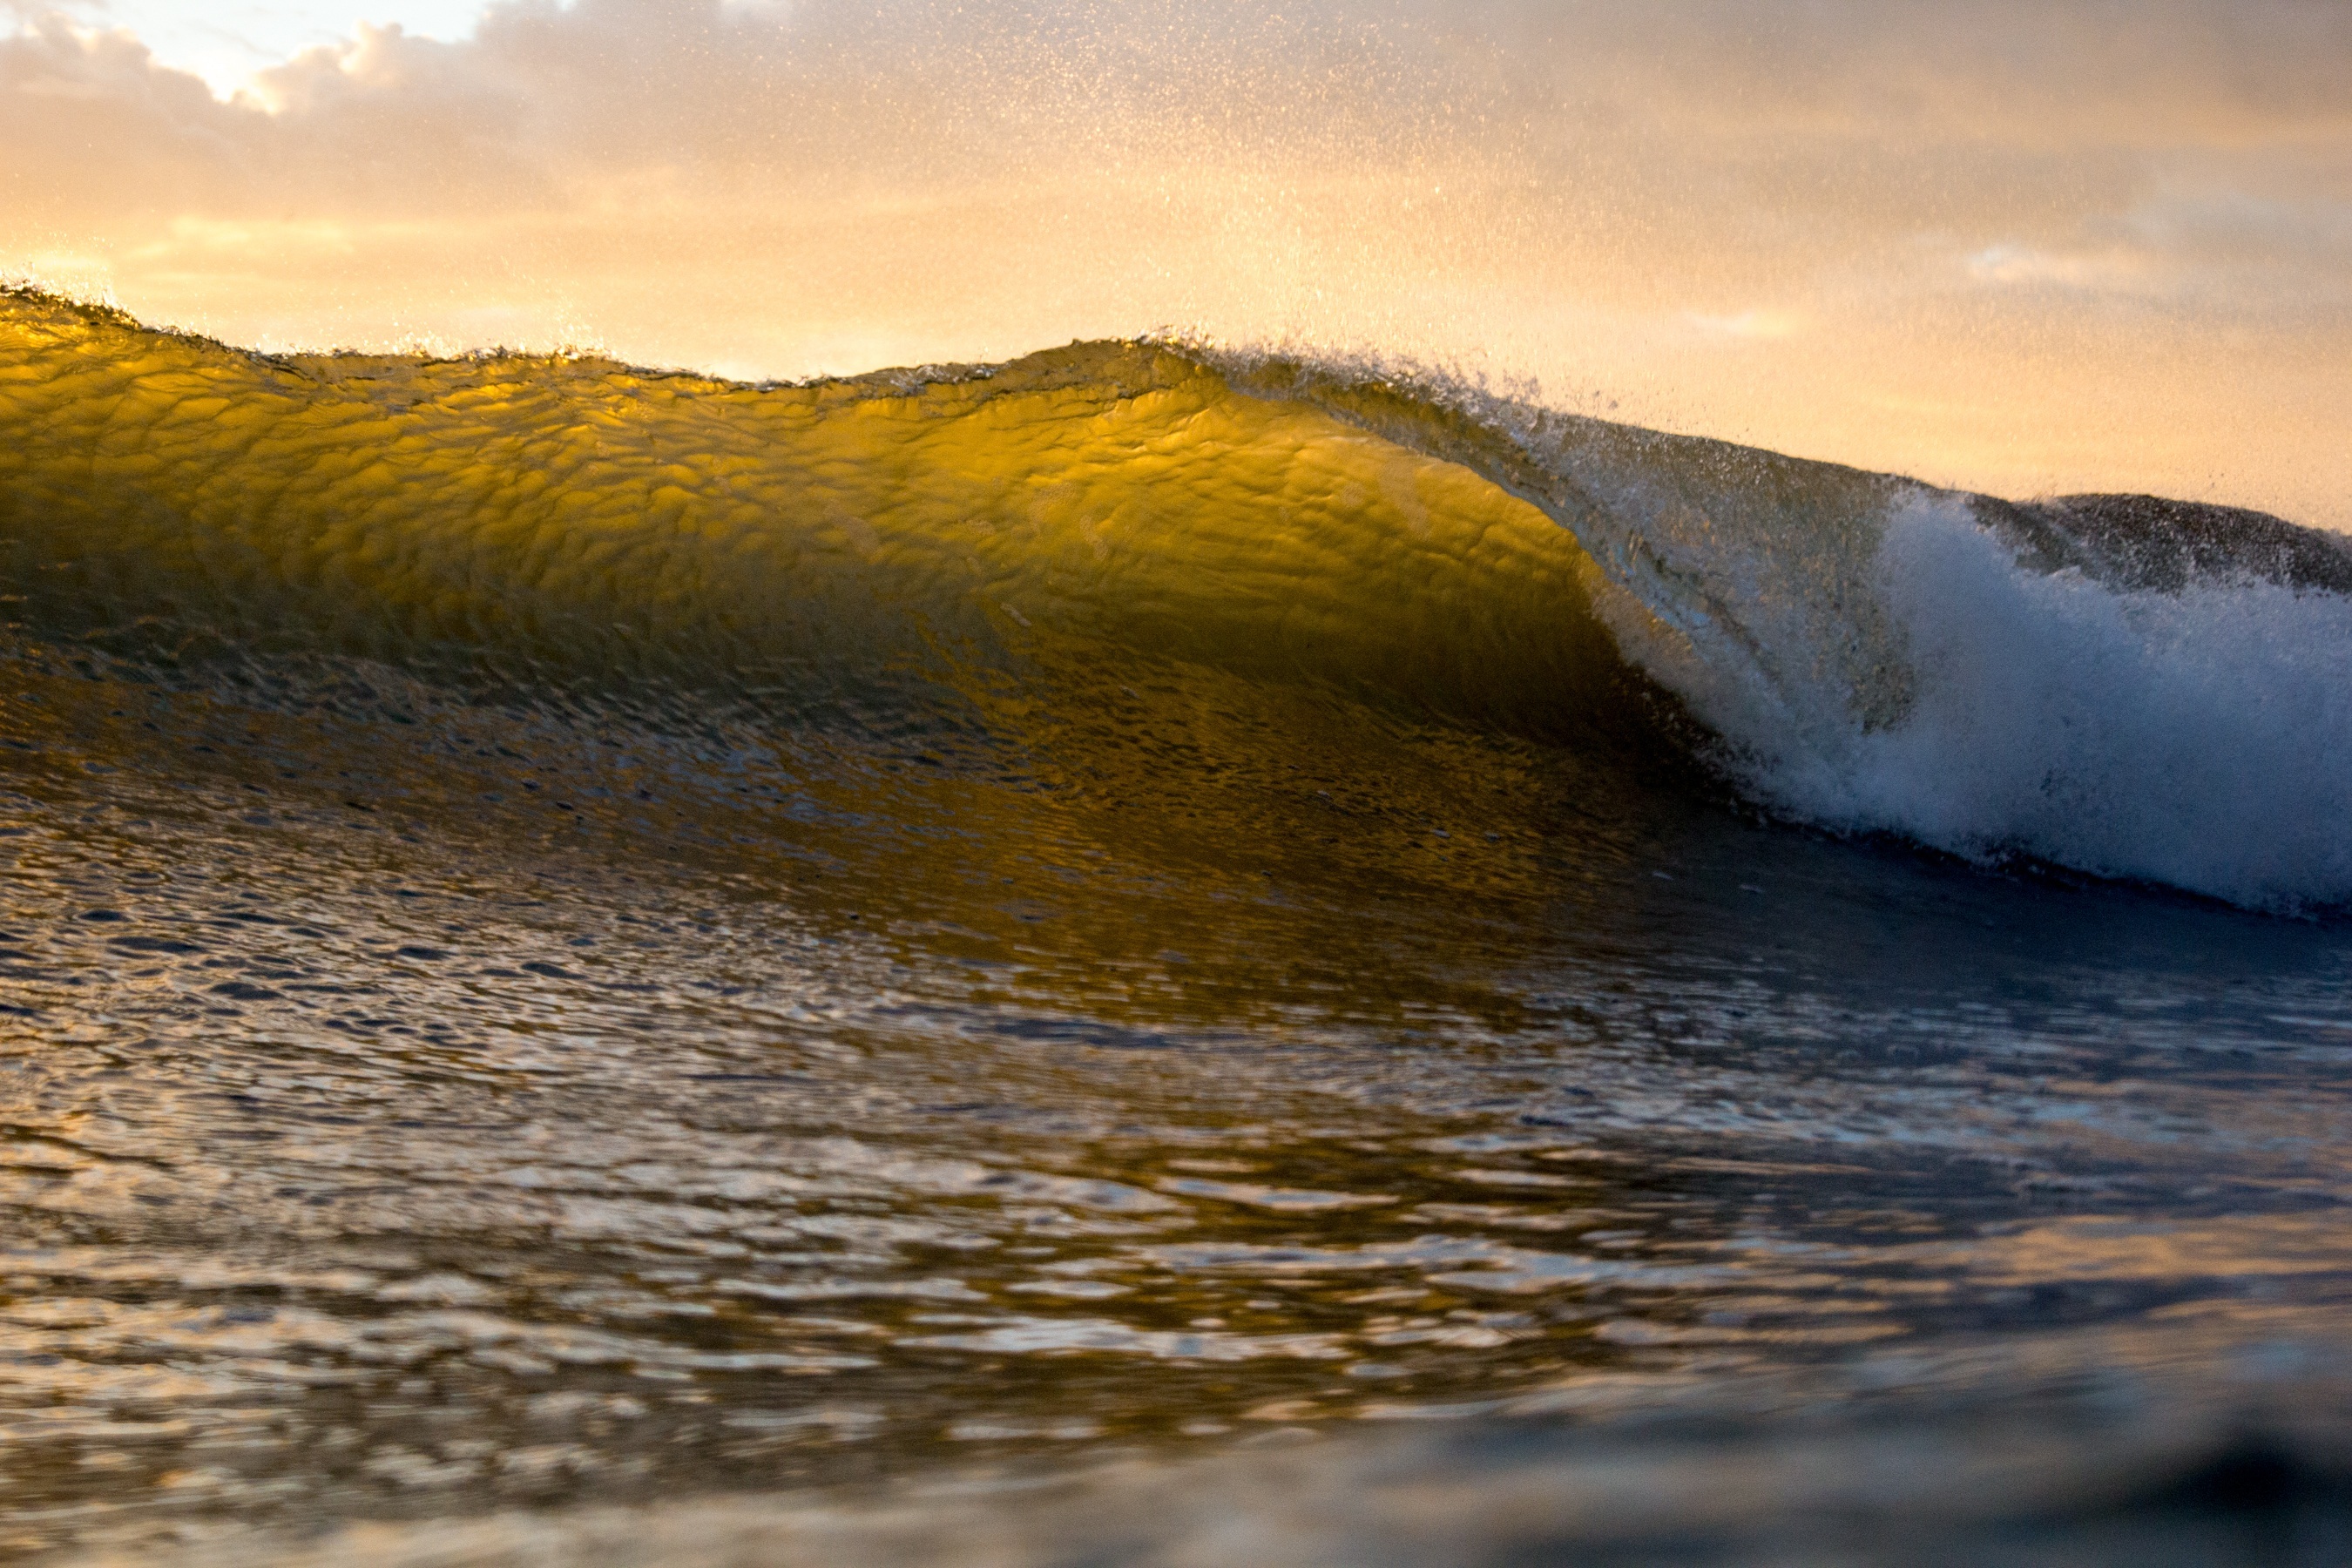
beach, landscape, sea, coast, water, nature, sand, rock, ocean, horizon, mountain, cloud, sunrise, sunset, sunlight, morning, hill, shore, wave, dawn, river, dusk, evening, reflection, splash, terrain, splashing, body of water, tidal, powerful, atmospheric phenomenon, wind wave